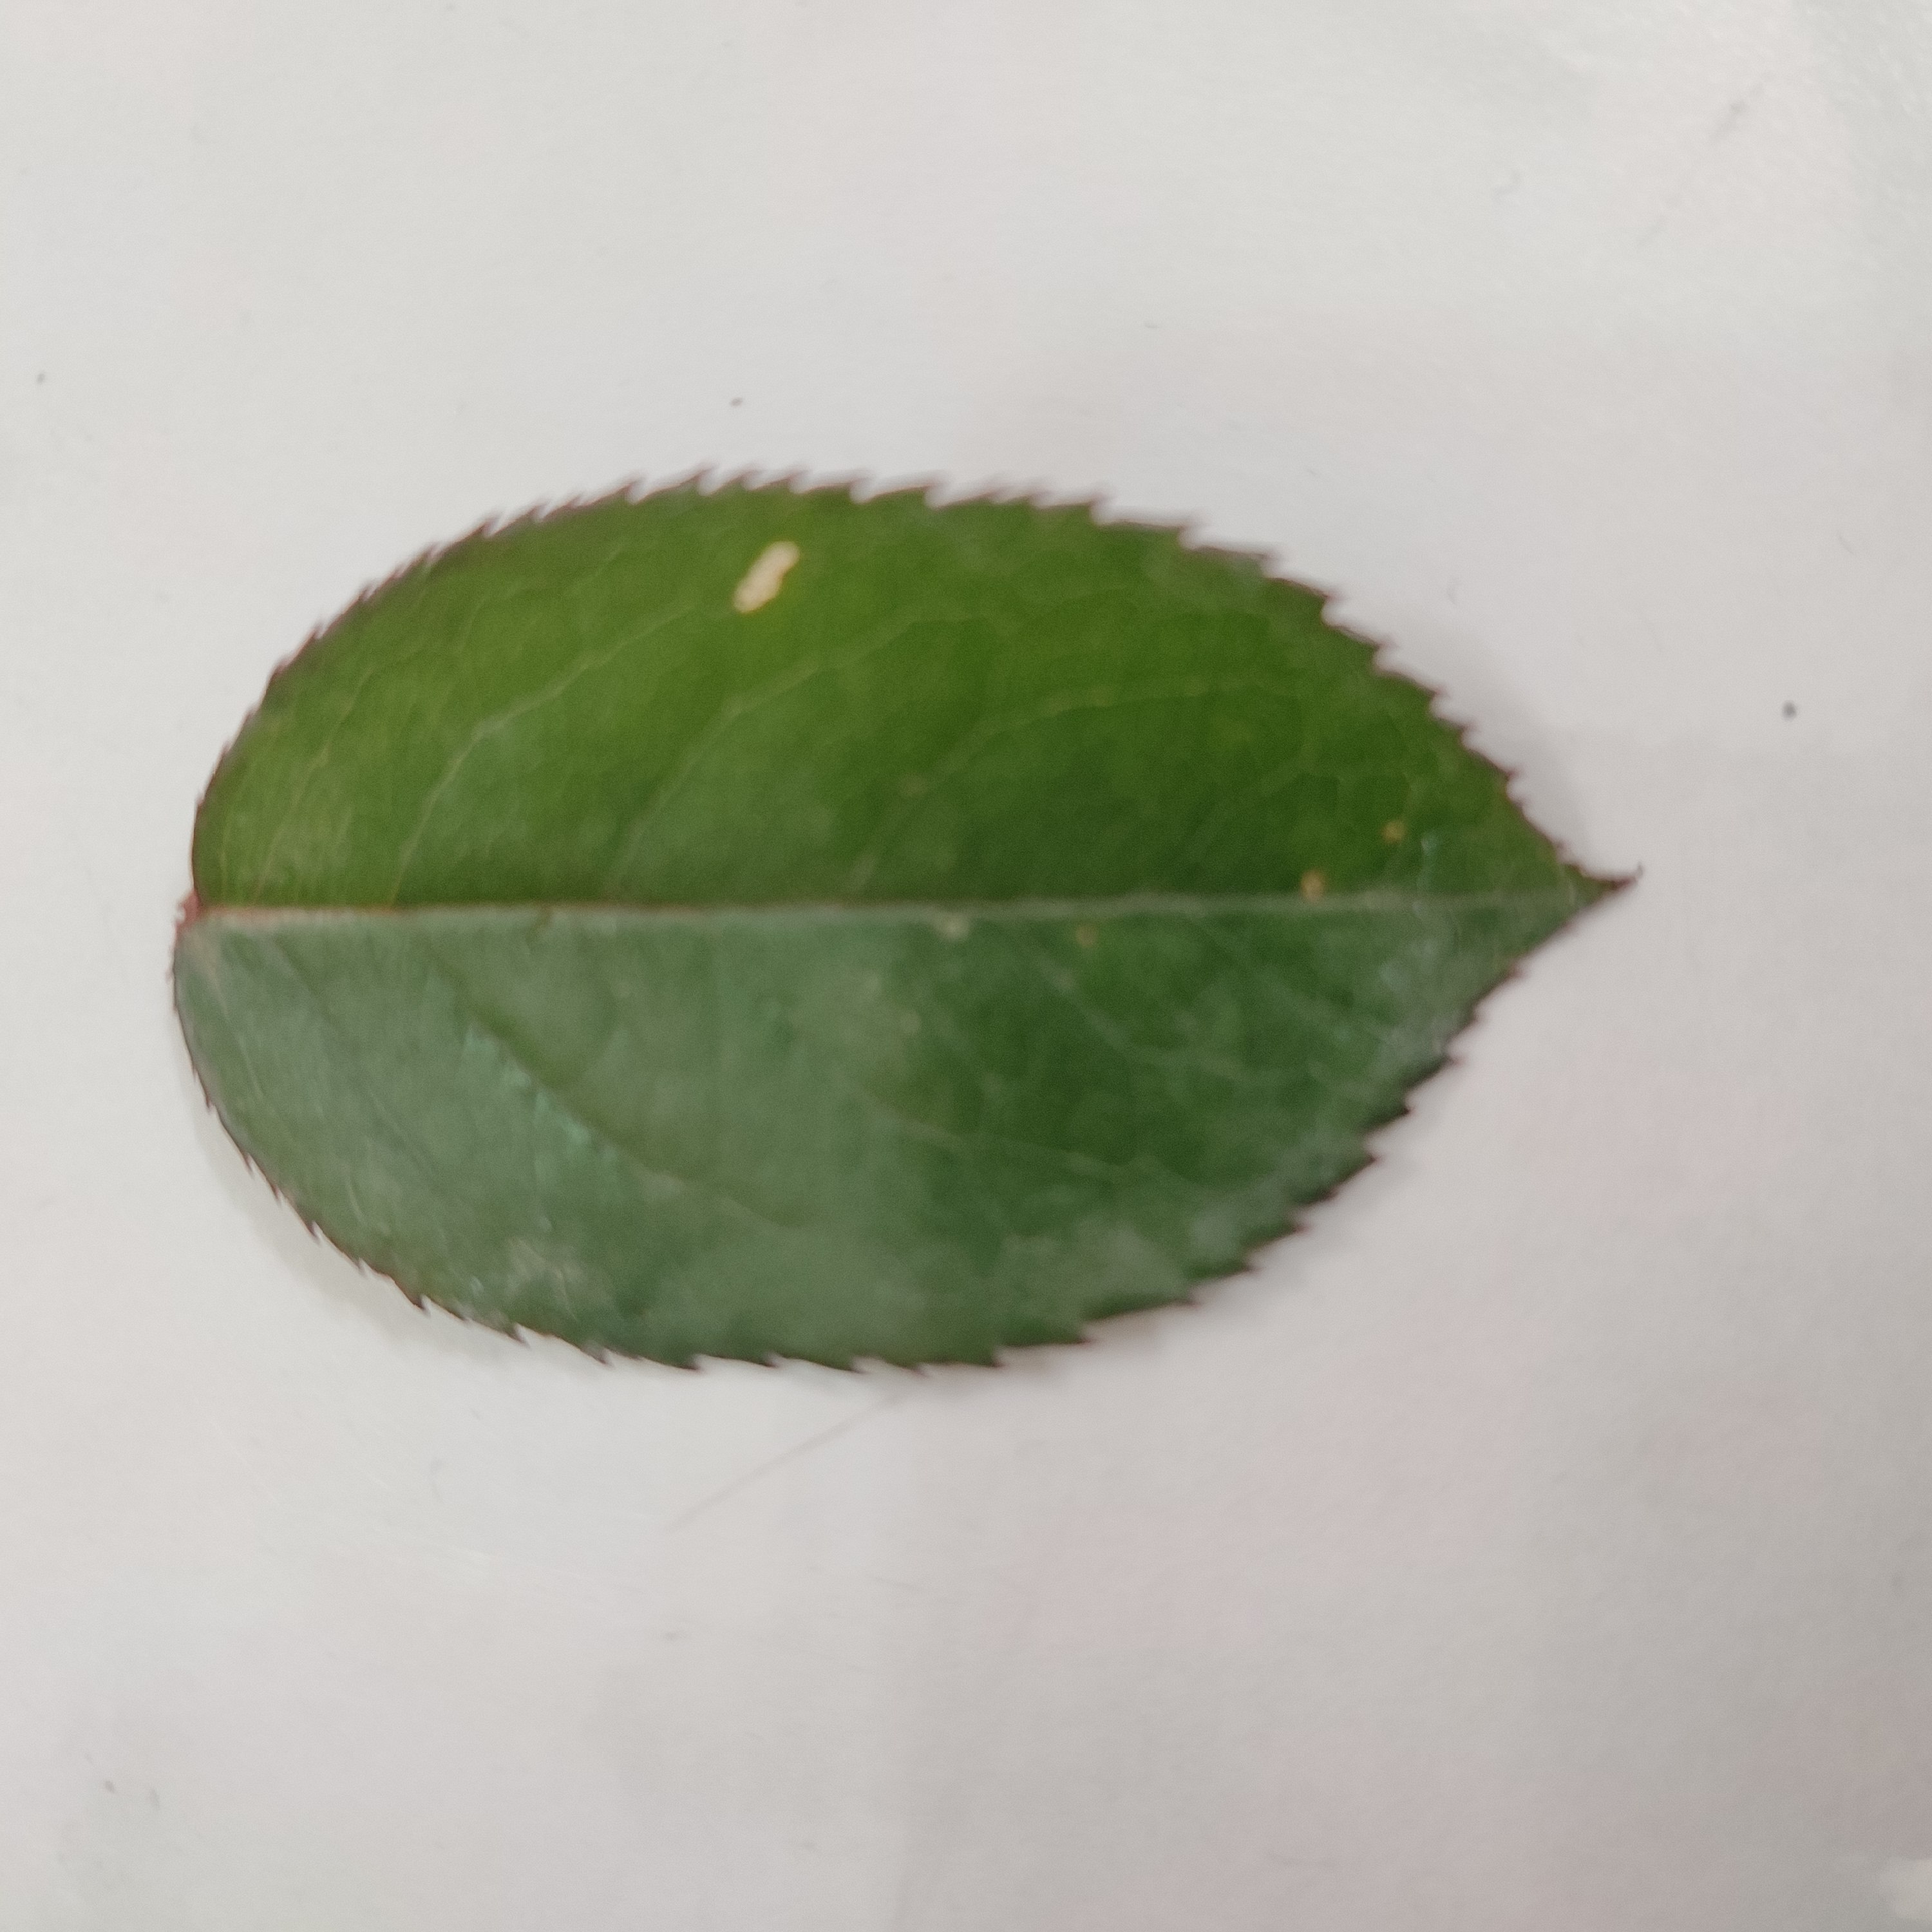
Label: Healthy Leaf